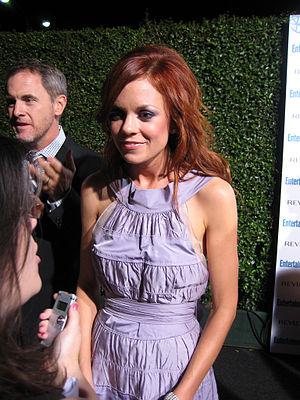
Rachel Boston est une actrice américaine, né le 9 mai 1982 à Chattanooga. Elle est principalement connue pour avoir joué en 2013 dans la série Witches of East End.